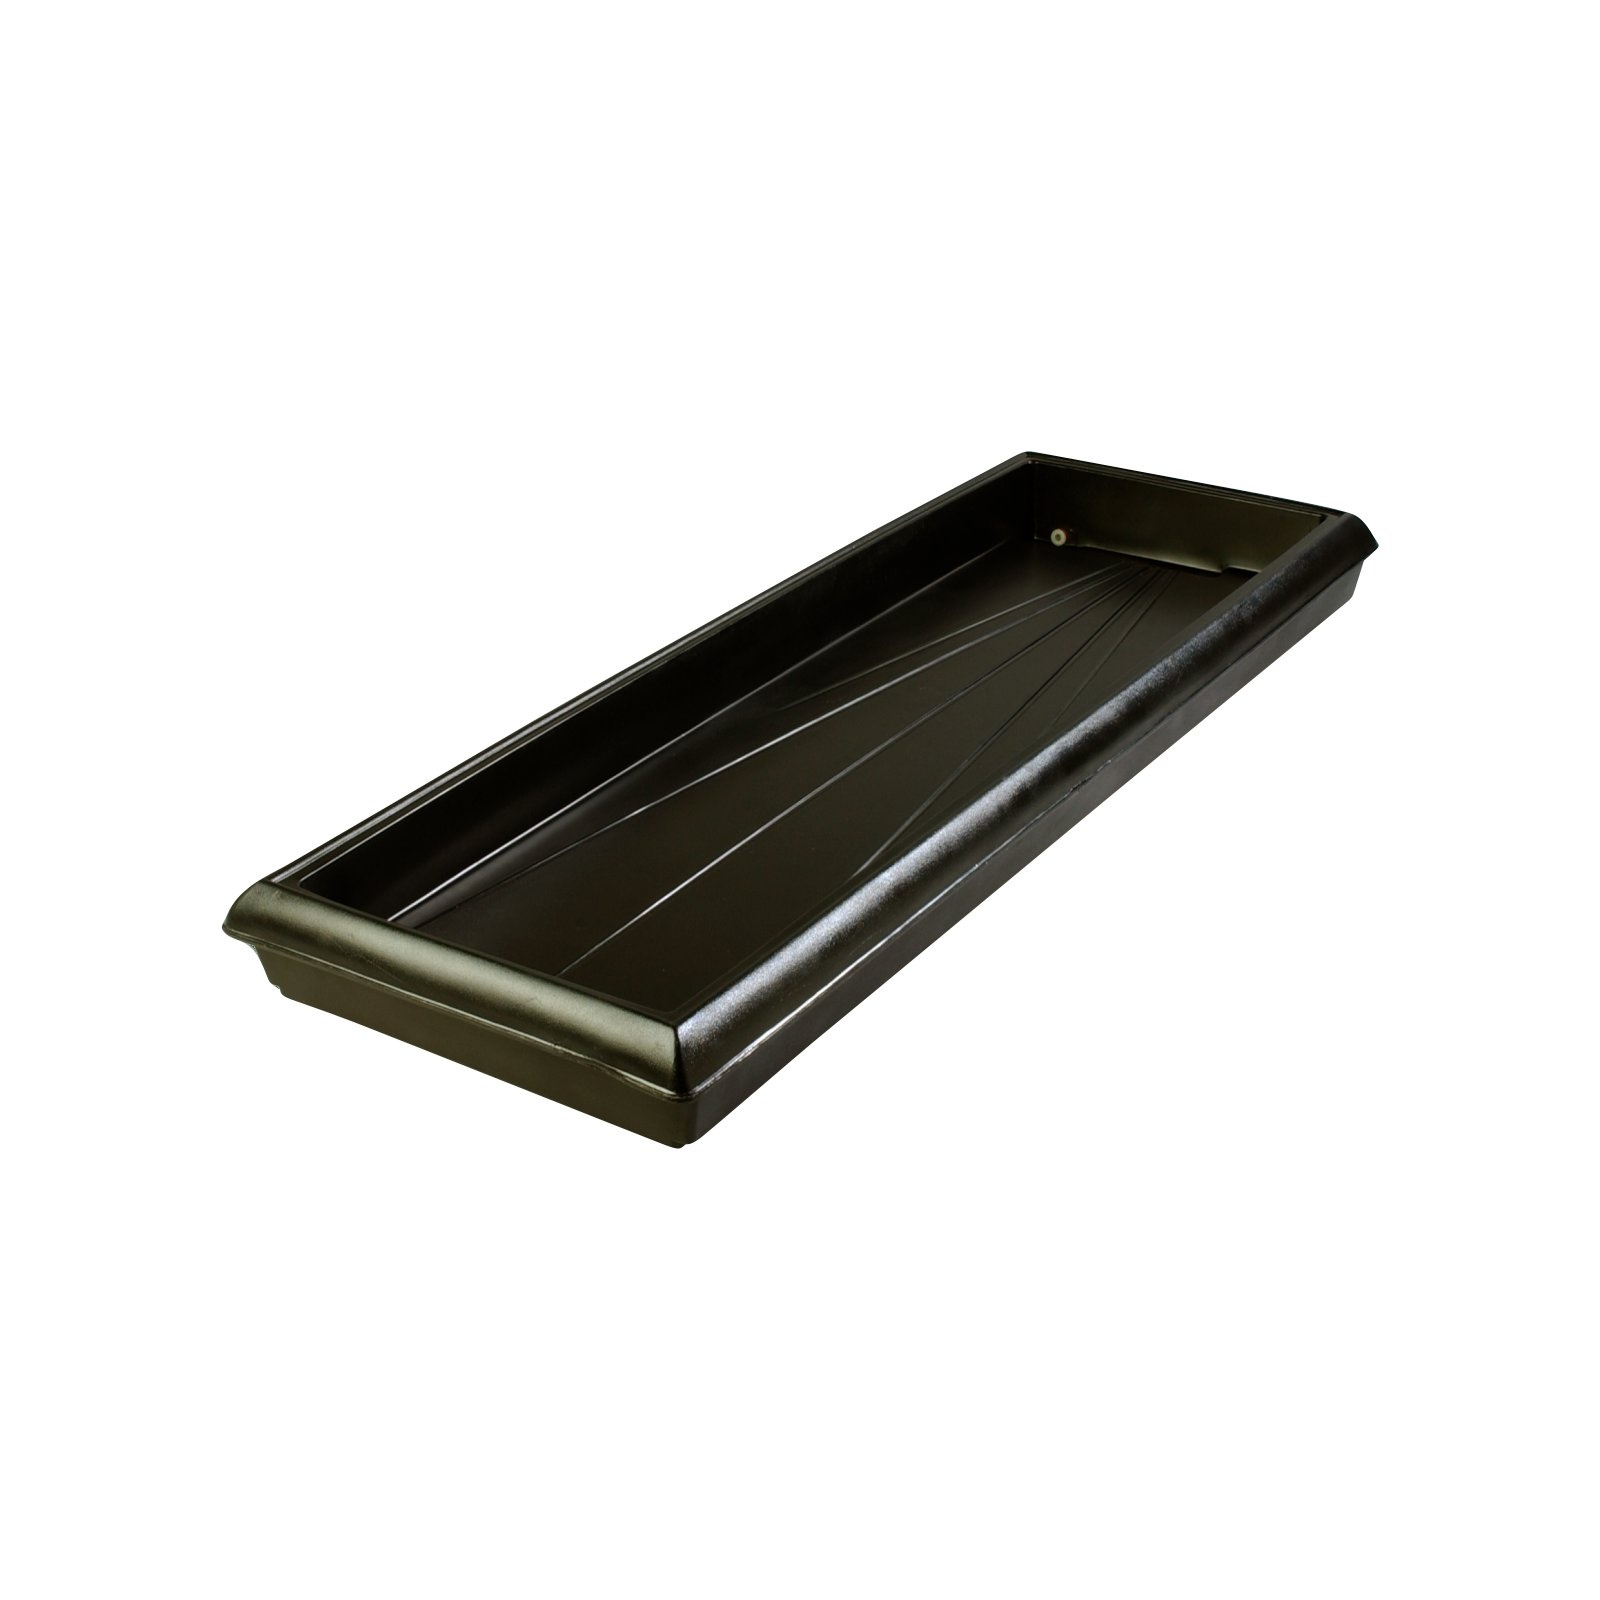
Carlisle 767103 6' Black Five Star Buffet Bar
Brand: Carlisle
Category: Home & Garden > Kitchen & Dining > Kitchen Appliances > Food Warmers > Steam Tables